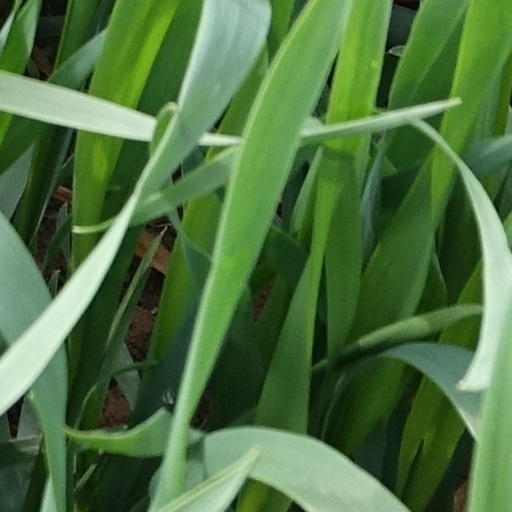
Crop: wheat